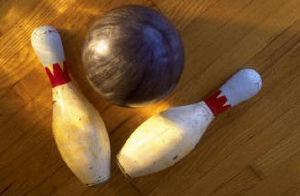
Une quille est un objet utilisé comme cible dans divers jeux.